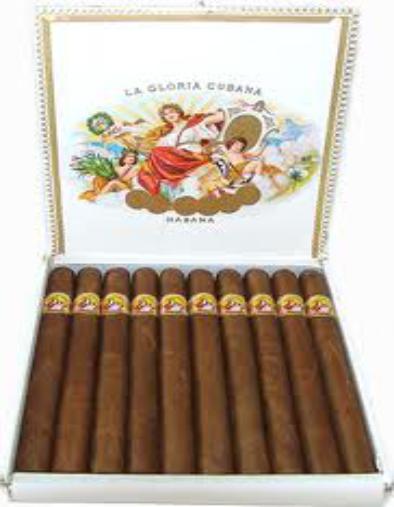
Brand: La Gloria Cubana
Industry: Necessities